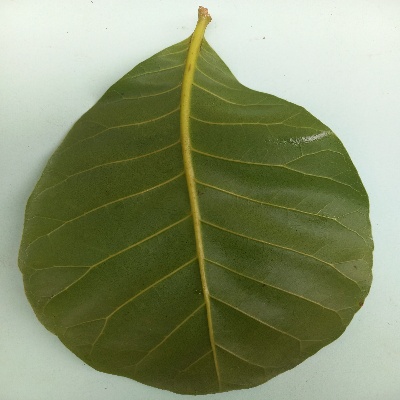
Crop: Cashew
Condition: healthy